Sky position (RA, Dec in degrees): 169.431, 20.12
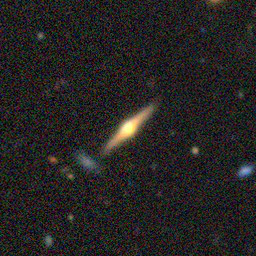
Galaxy morphology: Edge-on Galaxies with Bulge